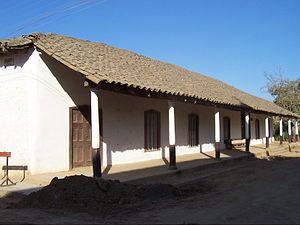
La province de Linares est une province du Chili dans la région du Maule (VII) et se trouve au centre du pays.